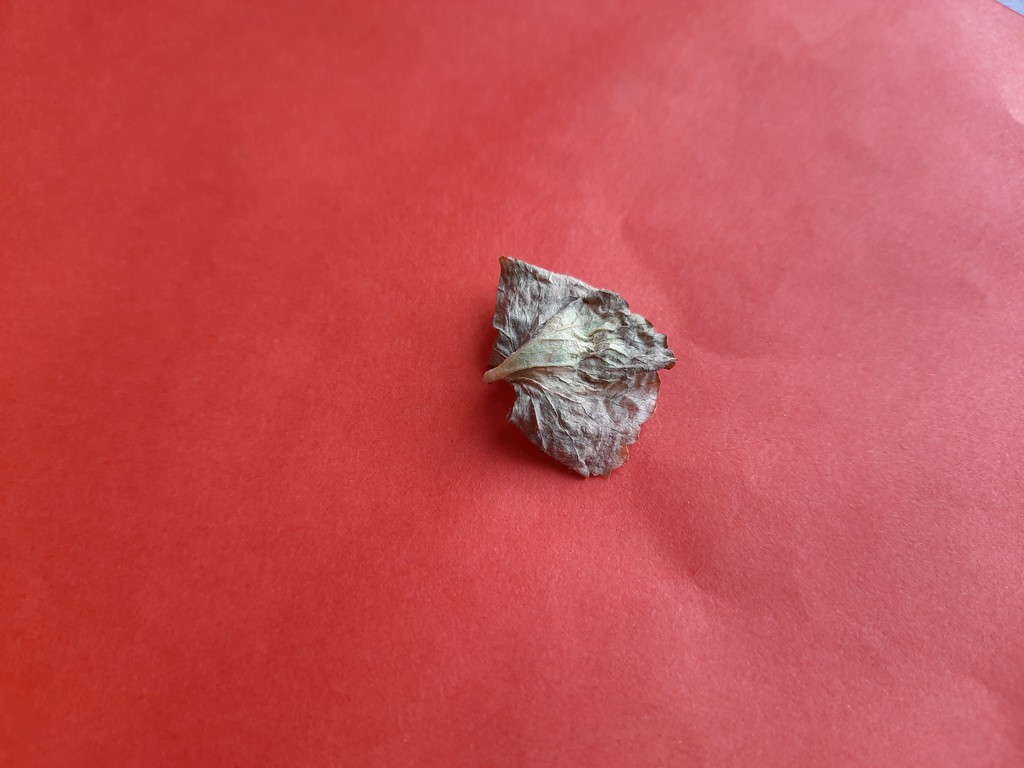
Label: Dried